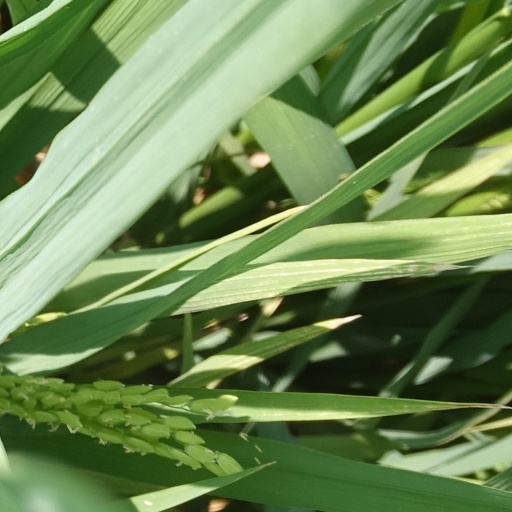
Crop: rice